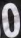
Number: 0